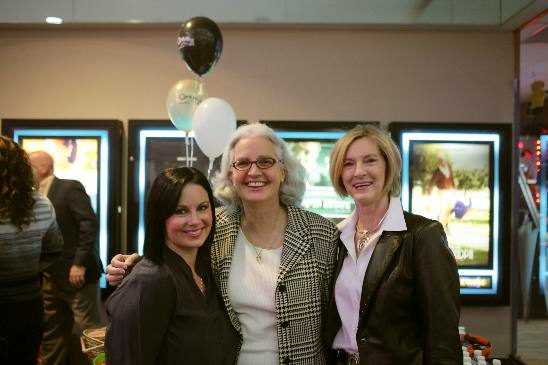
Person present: Yes